Royal Cayman Islands Police Service

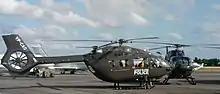
Two Cayman Islands Police Service H145 Helicopters Tail numbers VP-CAO and VP-CPS

The AOU now operates two Airbus H-145 helicopters (formerly the Eurocopter EC-145), acquired in a special deal with the United Kingdom in late March 2019, and early December 2019.